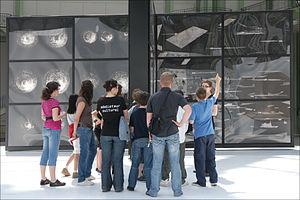
La médiation culturelle est une forme particulière de médiation qui regroupe l'ensemble des actions visant à mettre en relation des gens — un public, des participants — avec une œuvre artistique ou une proposition culturelle.